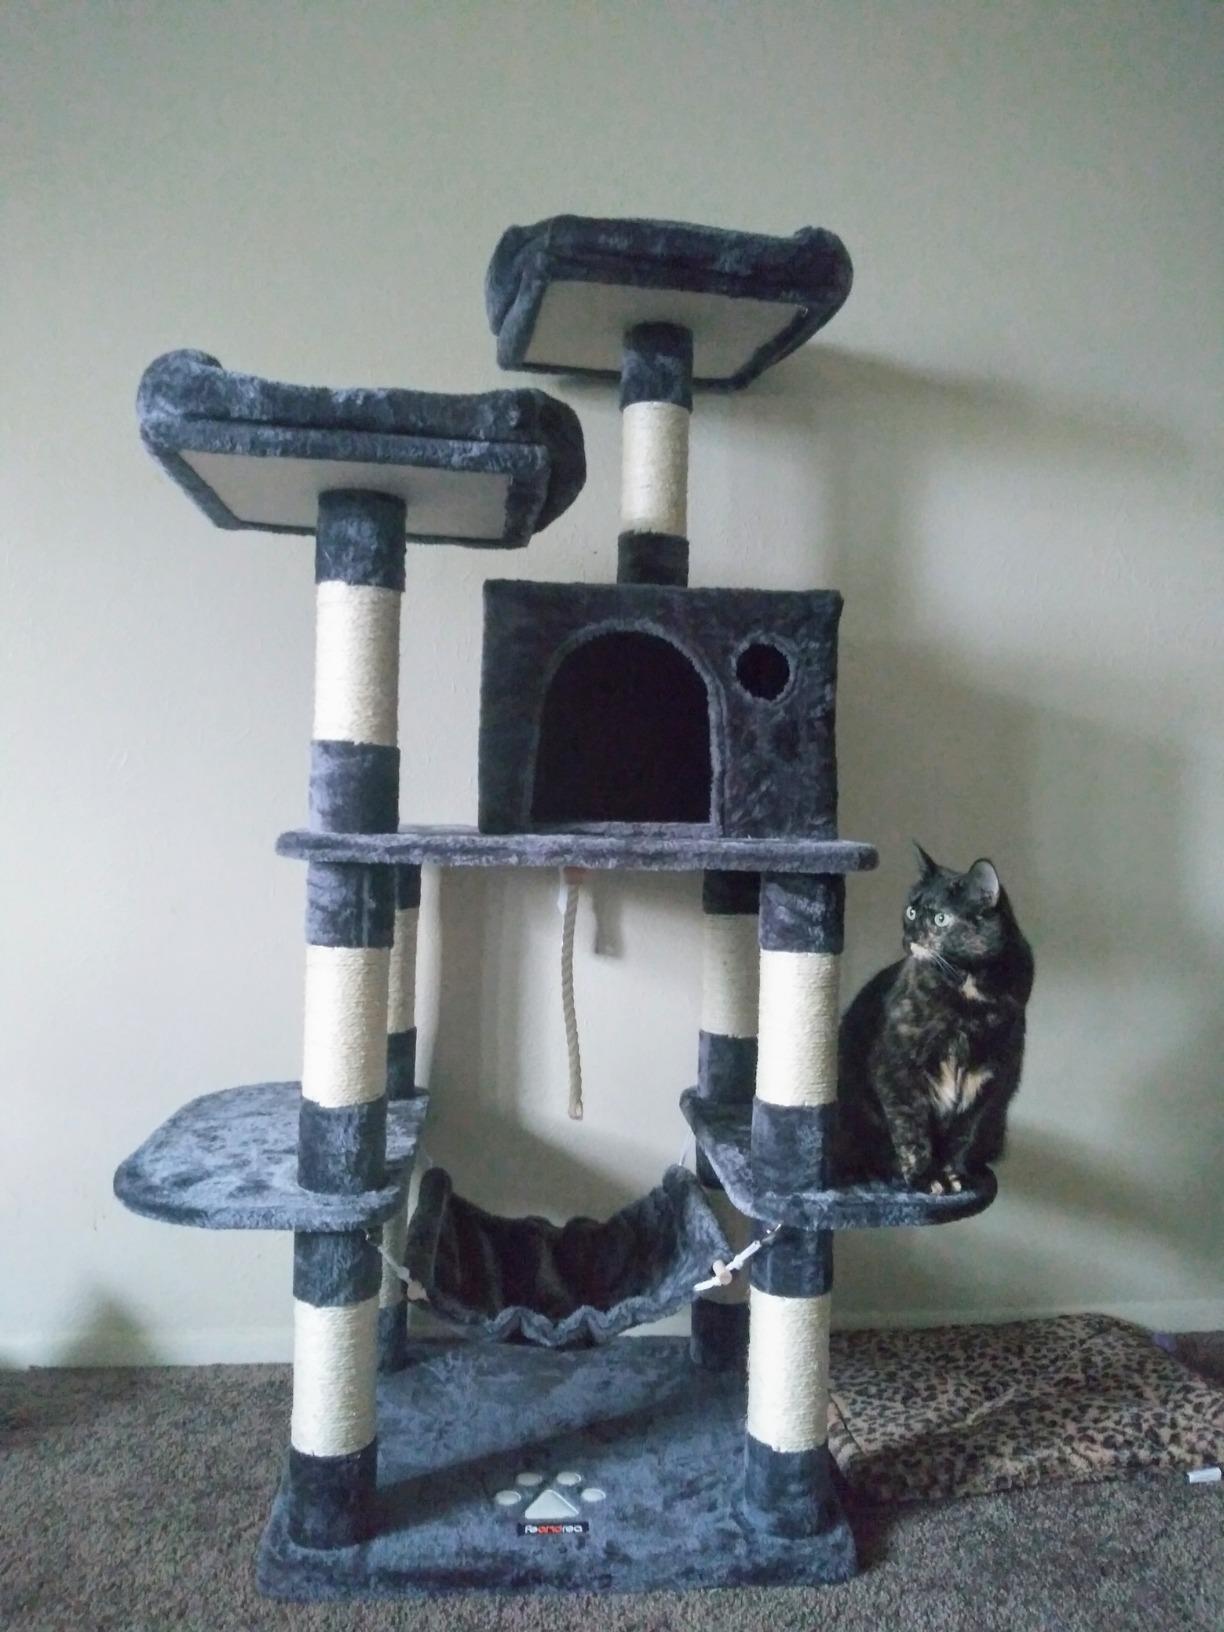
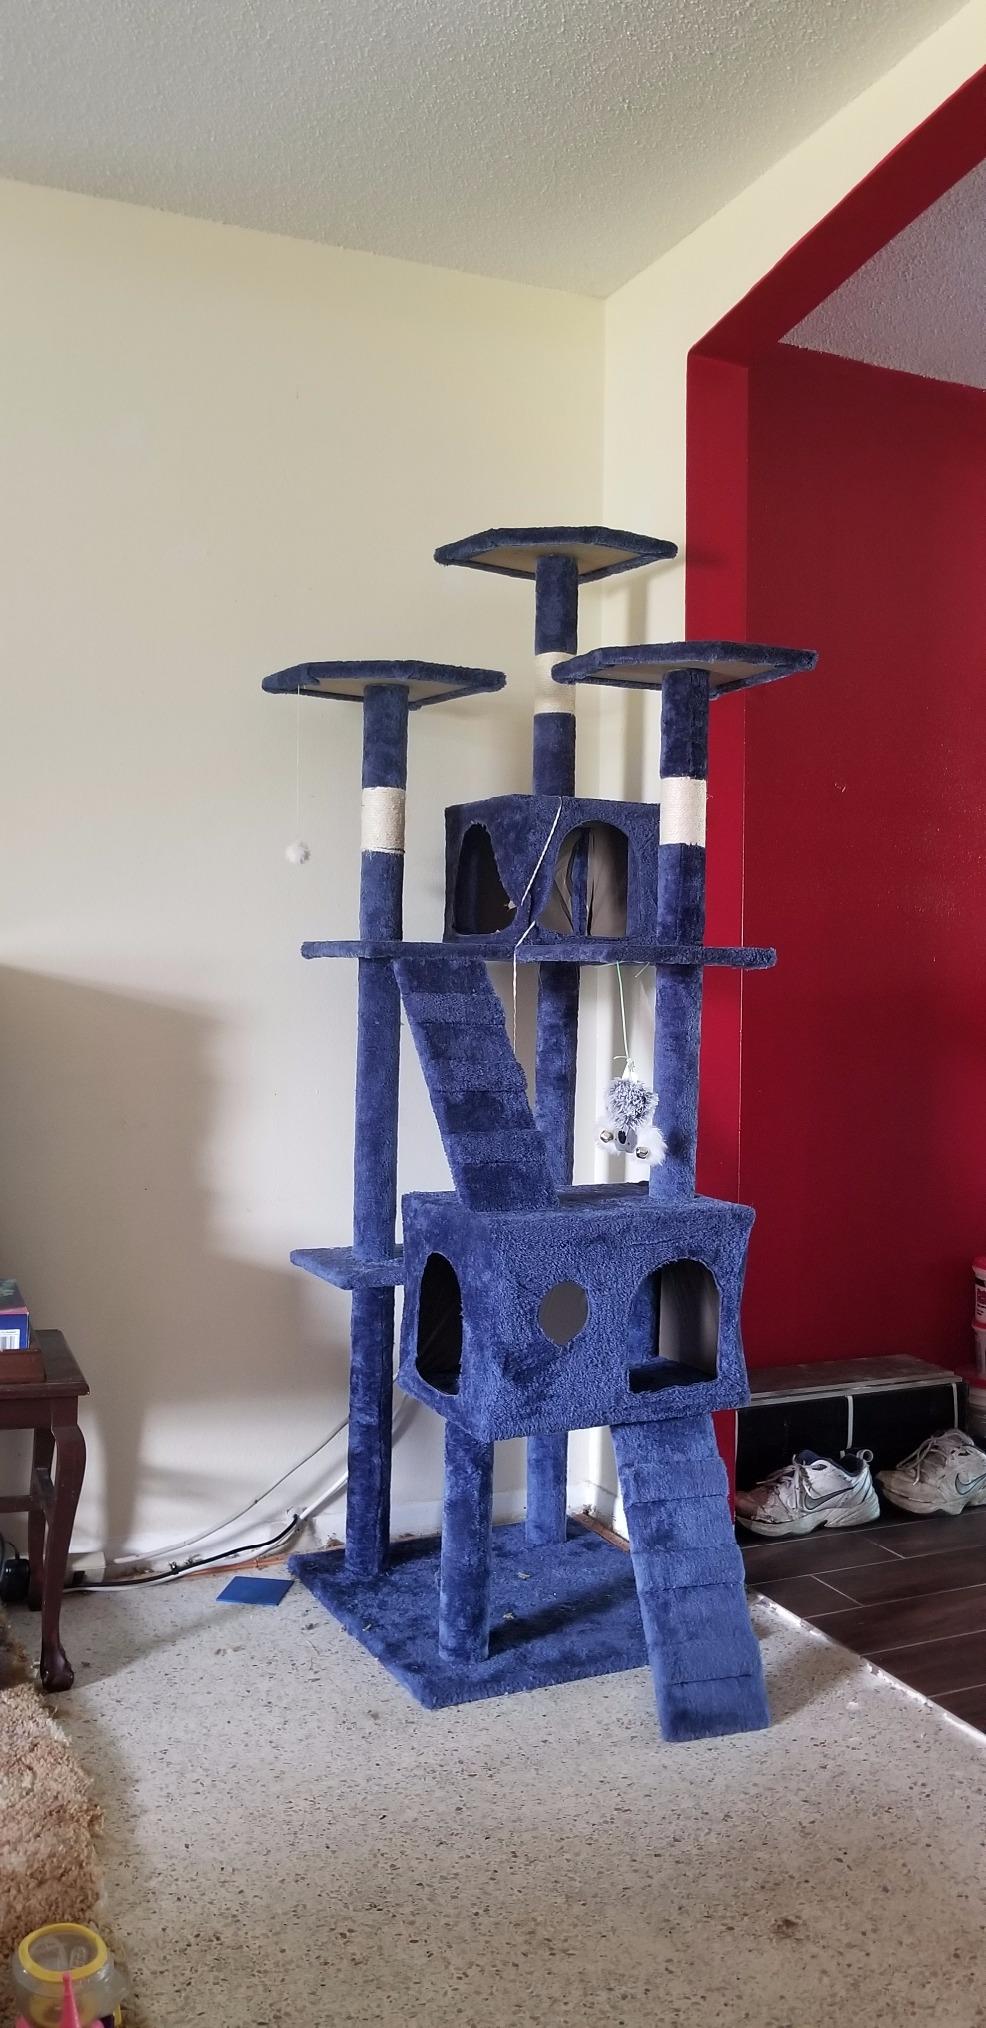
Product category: items_cat tree
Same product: no